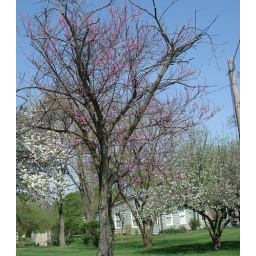
Trees blooming in Mount Vernon, Michigan. The house in the background served as the post office in the 19th century.